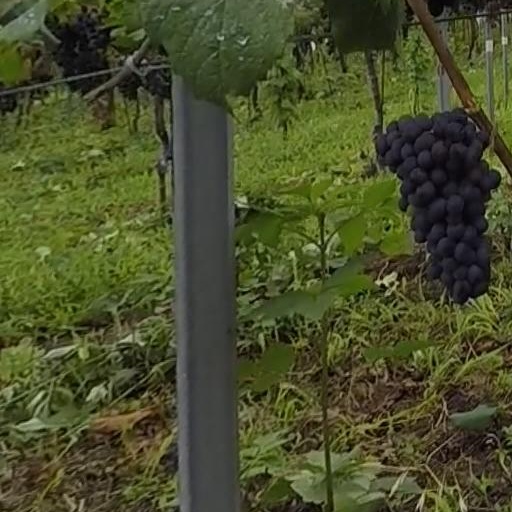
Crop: grape